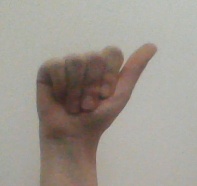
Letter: dhad